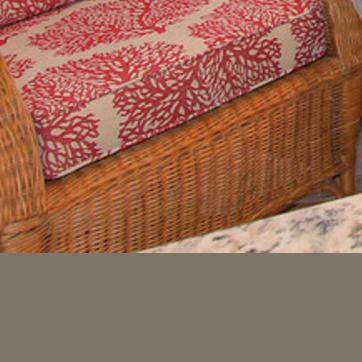
Material: other